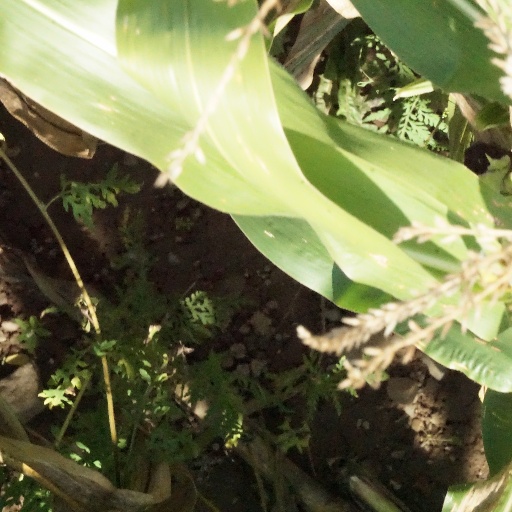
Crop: maize; corn